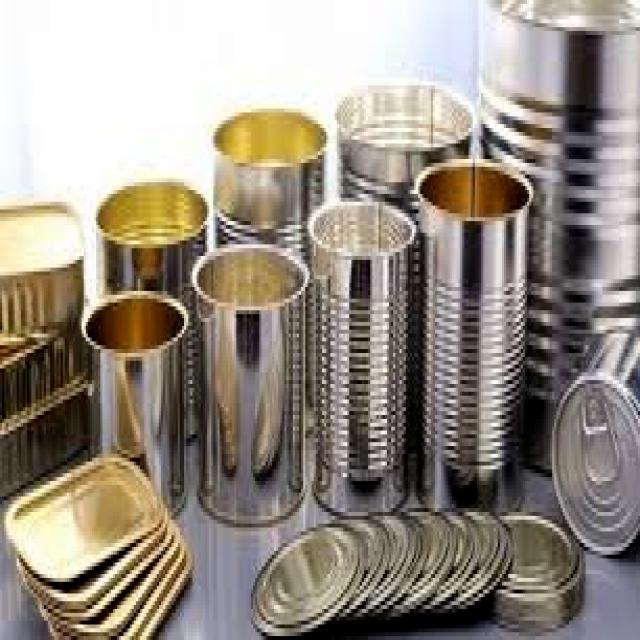
Label: Metal